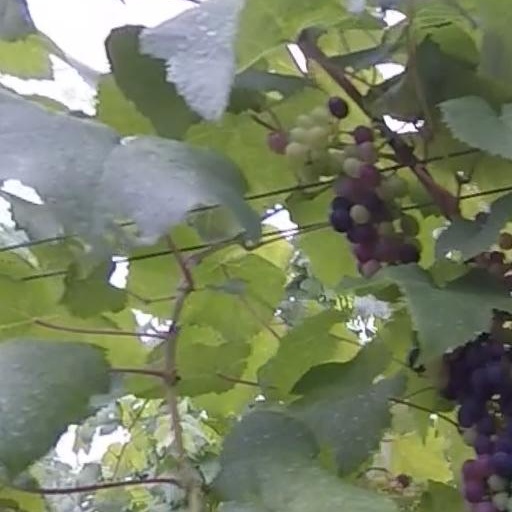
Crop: grape